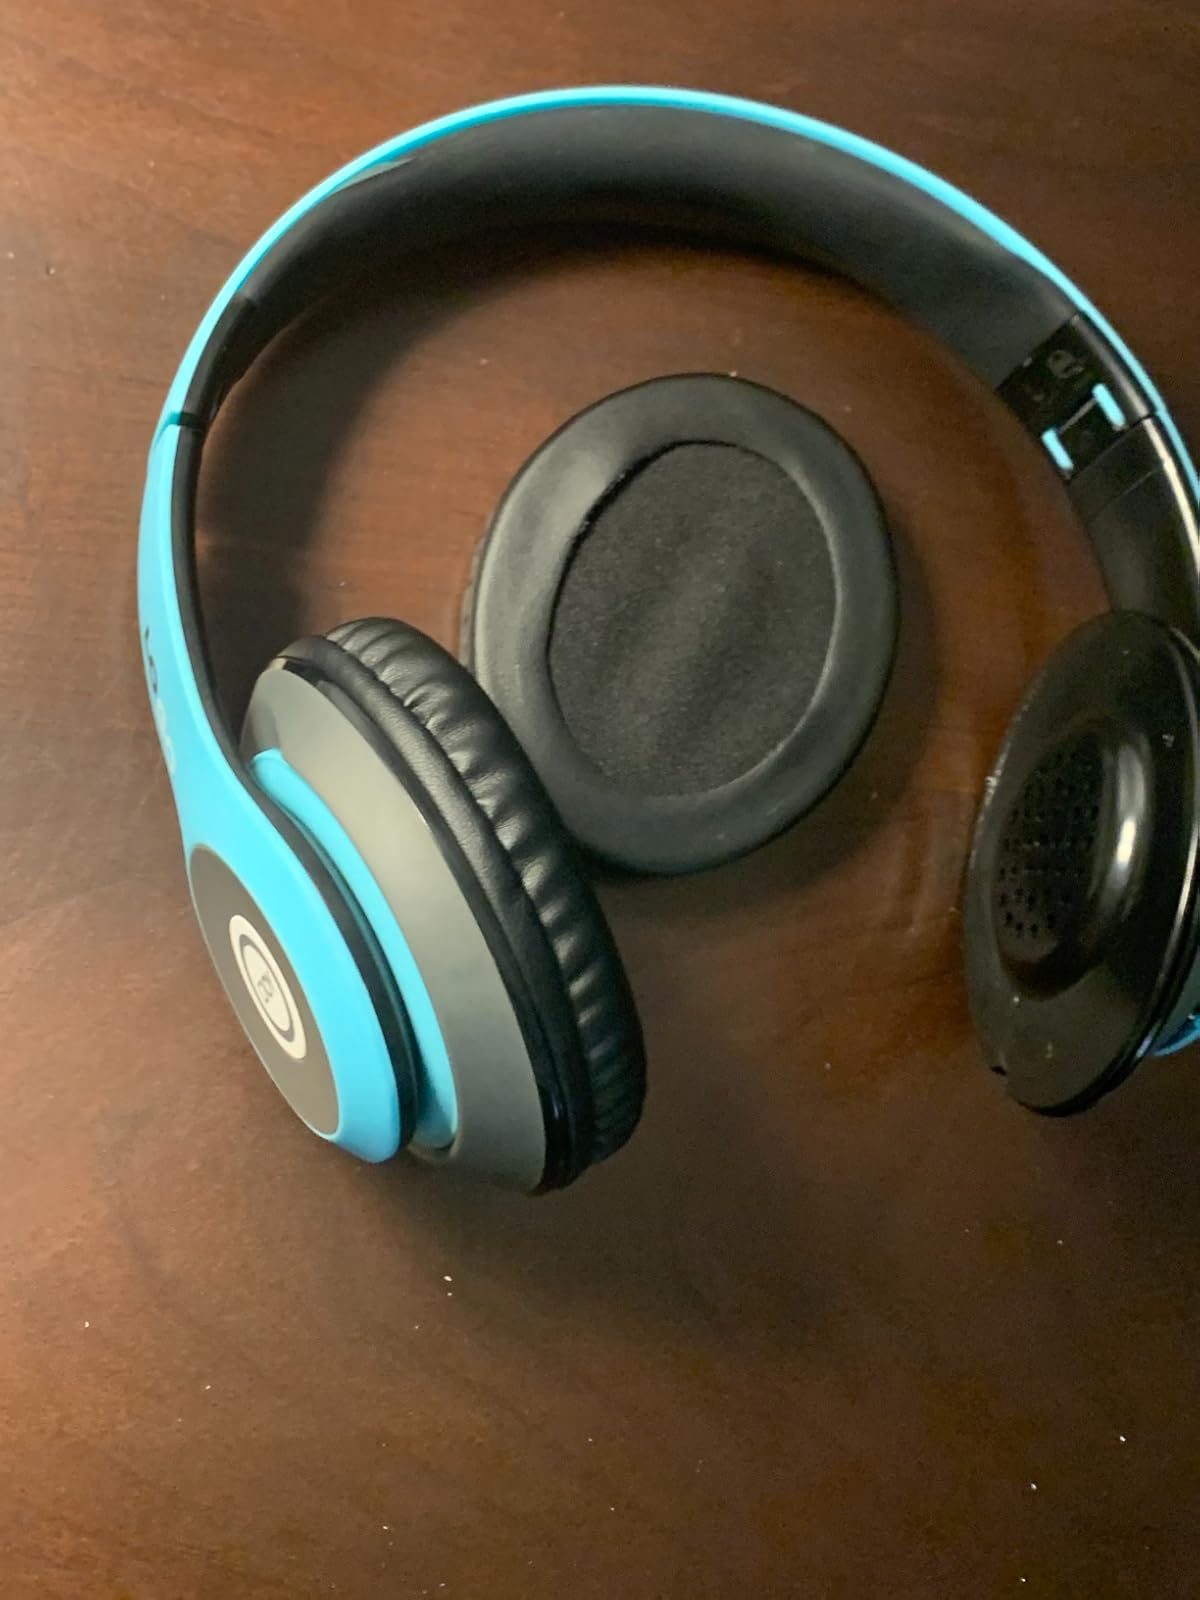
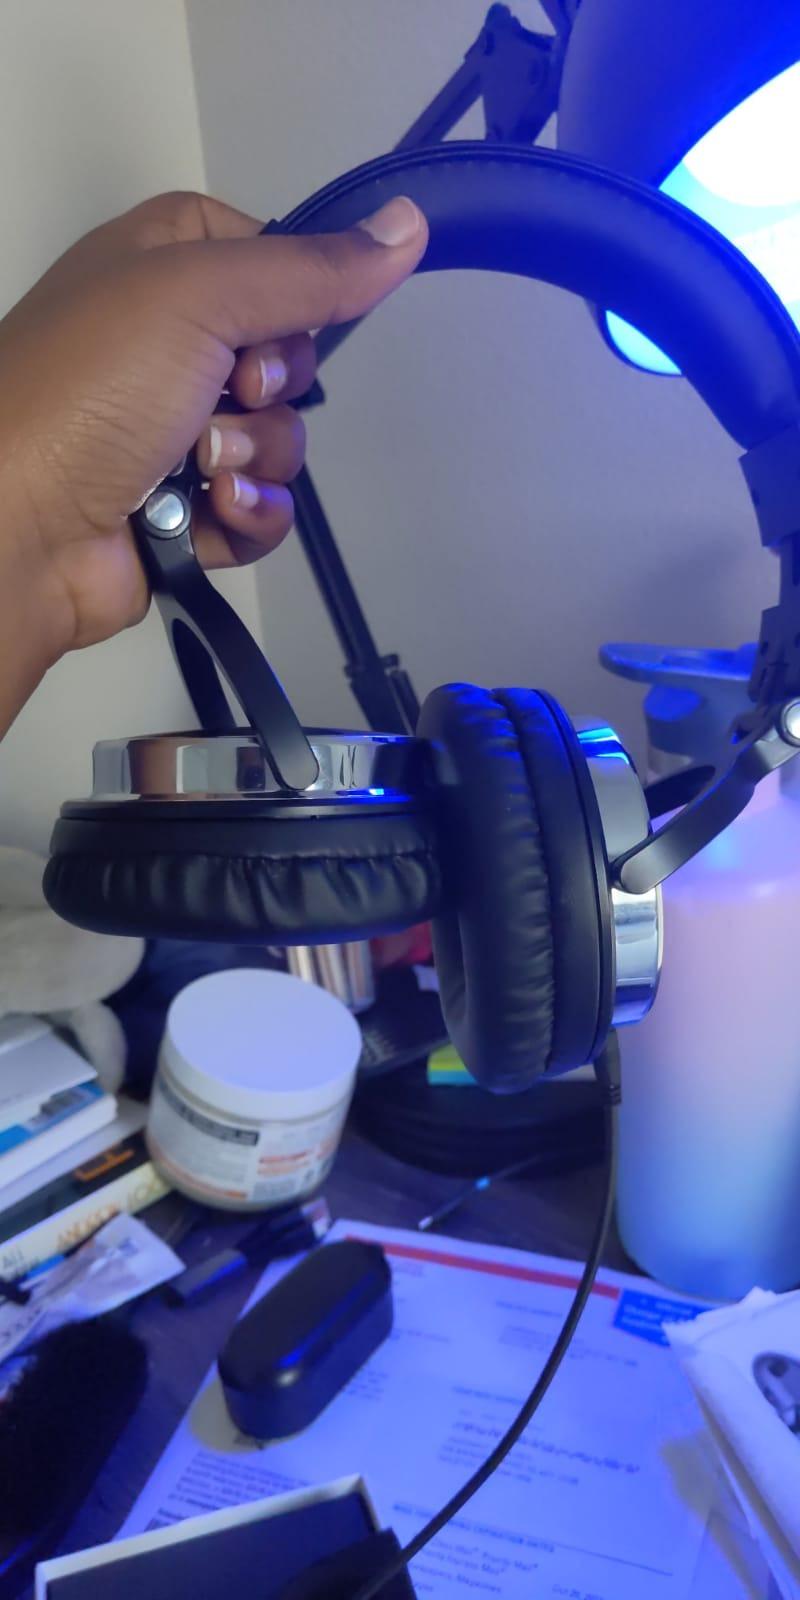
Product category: headphones
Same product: no